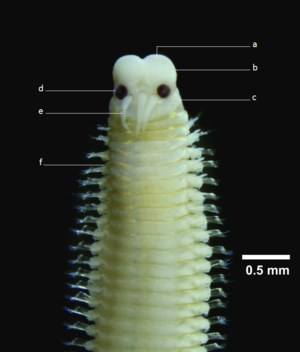
Les Eunicidae forment une famille de vers marins polychètes. Leurs fossiles sont connus depuis l'Ordovicien. Nombreux sont les eunicides à atteindre une taille considérable.